Washington State Route 305

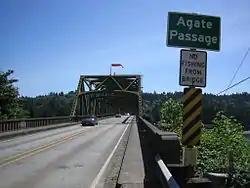
SR 305 southbound on the Agate Pass Bridge, built in 1950 to replace an earlier ferry.

SR 305 was established during the 1964 highway renumbering as a replacement for SSH 21A, which traveled between the Winslow ferry dock and Primary State Highway 21 (PSH 21) northwest of Poulsbo. SSH 21A originally began at the Port Blakely ferry dock when it was codified in 1937, but was moved north to Winslow in 1949. The highway connected Bainbridge Island to the Kitsap Peninsula via a car ferry that began in the 1920s and was replaced by the Agate Pass Bridge after it opened on October 2, 1950 with a 35-cent toll. The bridge, which cost $1.4 million, had its tolls removed in October 1951 after it was paid for by a bond issue passed by the Washington State Legislature. The highway was later straightened in segments in the late 1950s by the Department of Highways before becoming SR 305 and being re-codified in 1970. SR 305 was extended north to the newly built SR 3 freeway and east on the Seattle–Winslow Ferry to Seattle in 1994. No major revisions to the highway have occurred since 1994; however, WSDOT widened SR 305 in 2009 within Poulsbo and installed high-occupancy vehicle lanes (HOV lanes) for use during peak hours.